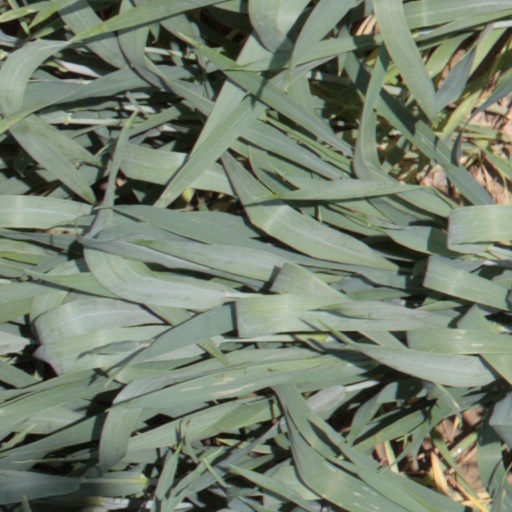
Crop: wheat